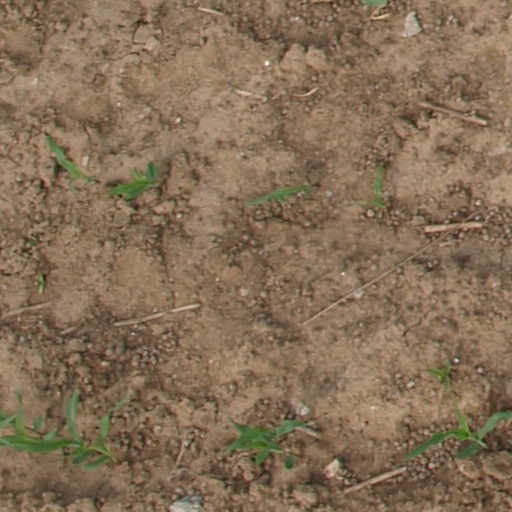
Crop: maize; corn